Phoenix Racing (NASCAR team)

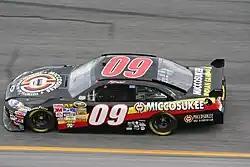
The No. 09 car

Phoenix Racing announced for 2009 that they would be running two different makes of cars for the upcoming Sprint Cup season. The No. 09 was shared by Marlin, Phoenix's Nationwide Series driver Mike Bliss, and Brad Keselowski, who at the time was a developmental driver for Hendrick Motorsports. Ron Fellows also ran as a road course ringer. The team fielded purchased Ganassi Dodges for Marlin and Bliss, and purchased Hendrick Chevrolets for Keselowski and Fellows.